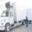
Label: truck